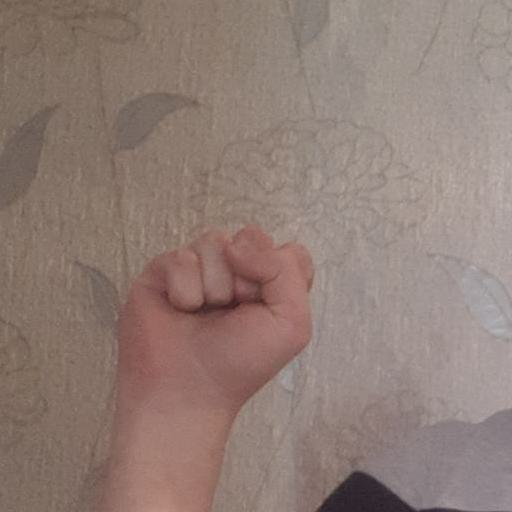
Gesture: fist